James's flamingo

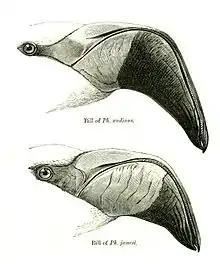
Comparison of bills of Andean flamingo (top) and James's flamingo (bottom)

Newly hatched flamingos are gray or white. Their feathers acquire a pink color by the time they are around 2 or 3 years old, due to their carotene-rich diet. The chemicals that color their feathers are the terpenoids: alpha- and beta-carotenes (similar to carotene in carrots). An adult has 12 major feathers designed for flight on each wing. The body is covered in contour feathers, which protect the bird and also help with waterproofing (due to a secretion of oil at the base of the feathers). When the birds are roosting, they face into the wind so that the rain will not blow upwards and soak the underside of their feathers.